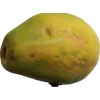
Label: papaya